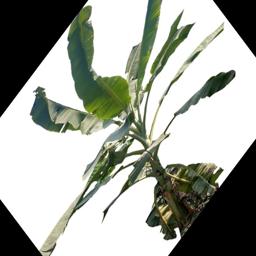
Label: MALBHOG LEAF